Answer in natural language. Is countertop l x (marked A) in front of abstract painting in a black frame (marked B)? Choose between the following options: no or yes
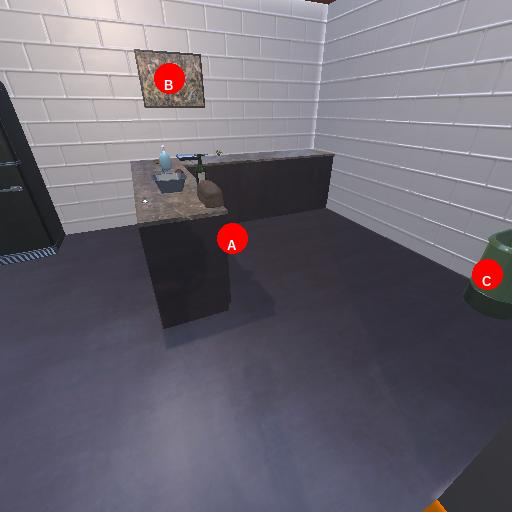
<answer>yes</answer>